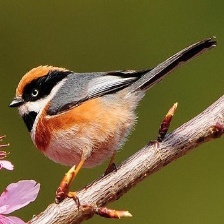
Species: BLACK THROATED BUSHTIT
Scientific name: AEGITHALOS CONCINNUS